Moriwaki Engineering

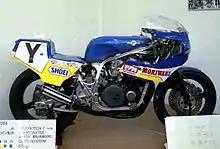
1984 Moriwaki Honda Zero X-7

In the 1980s, Moriwaki became closely associated with Honda Racing Corporation, the racing division for the Honda parent company. Moriwaki was the first outside firm allowed to use one of Honda's racing engines. From 2003 to 2005, Moriwaki competed in the premier MotoGP class with a Honda RC211V engine in a Moriwaki designed frame. The firm gained valuable knowledge from this experience and in 2010, a Moriwaki-framed machine run by Gresini Racing took the inaugural Moto2 title with rider Toni Elias. On the "MD600", Elias won 7 races with the bike and secured the championship with a fourth place at the Malaysian Grand Prix, held at Sepang.